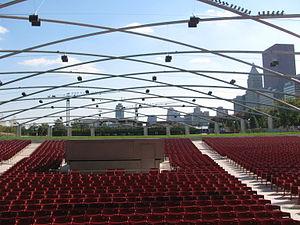
La sonorisation consiste en la diffusion d’un son dans un espace important grâce à des moyens électroacoustiques. Les domaines typiques d’utilisation sont la sonorisation de spectacle vivant, le disc jockey, ou le Public Address.